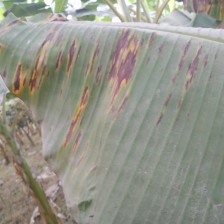
Label: sigatoka